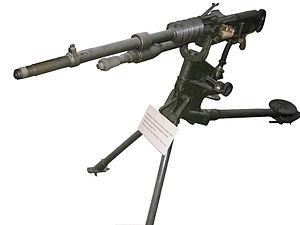
Mitrailleuse française Hotchkiss Modèle 1914 (in coll. Mémorial de Verdun)